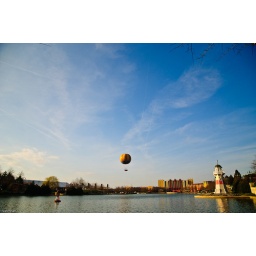
Balloon lost in a blue sky